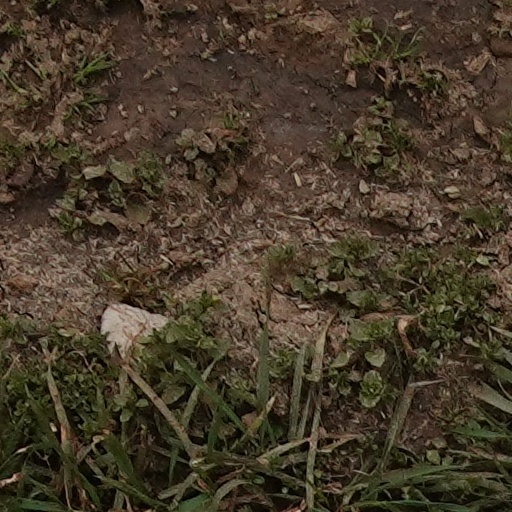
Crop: wheat